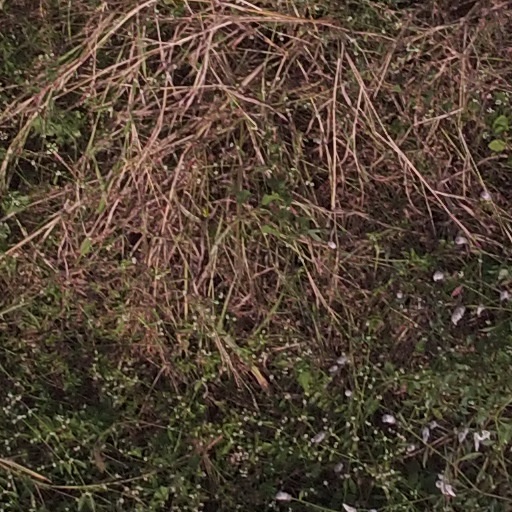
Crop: maize; corn